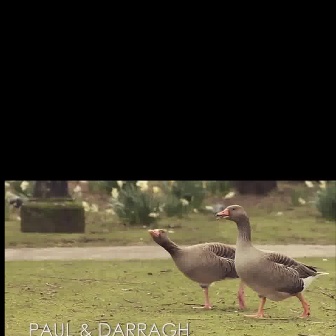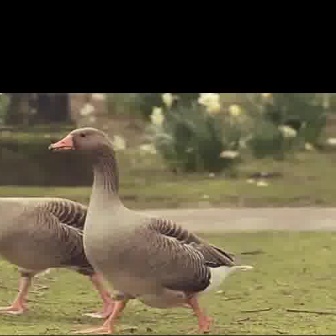
  Please identify the target specified by the bounding box [214,204,329,319] in the first image and locate it in the second image. Return the coordinates in [x_min,y_min,x_max,y_max] format.
Answer: [46,125,255,335]